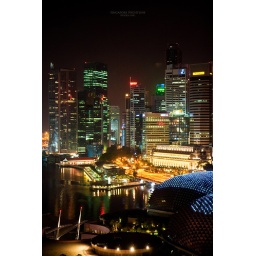
Singapore. Shot handheld against glass window